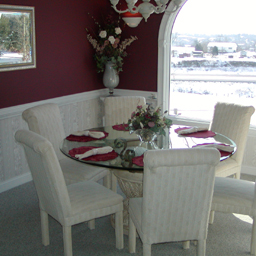
Room type: dining_room